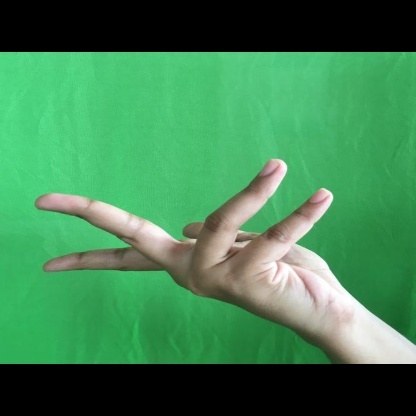
Mudra: Alapadmam